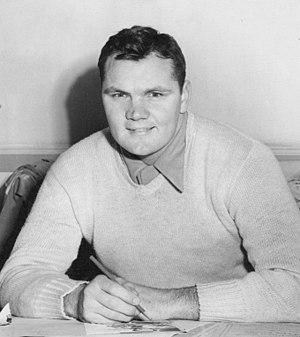
DeWitt « Tex » Coulter est un joueur américain de football américain et de football canadien qui jouait à la fois sur la ligne offensive et la ligne défensive. Il a aussi été un illustrateur et caricaturiste renommé, ainsi que journaliste sportif.